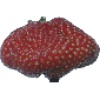
Label: Strawberry Wedge 1